Darlinghurst Fire Station

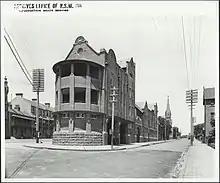
1912 image of the new fire station

Darlinghurst Fire Station is a three-storey brick and stone building situated at the prominent location of the junction of Darlinghurst Road and Victoria Street in Darlinghurst in Sydney, New South Wales, Australia.